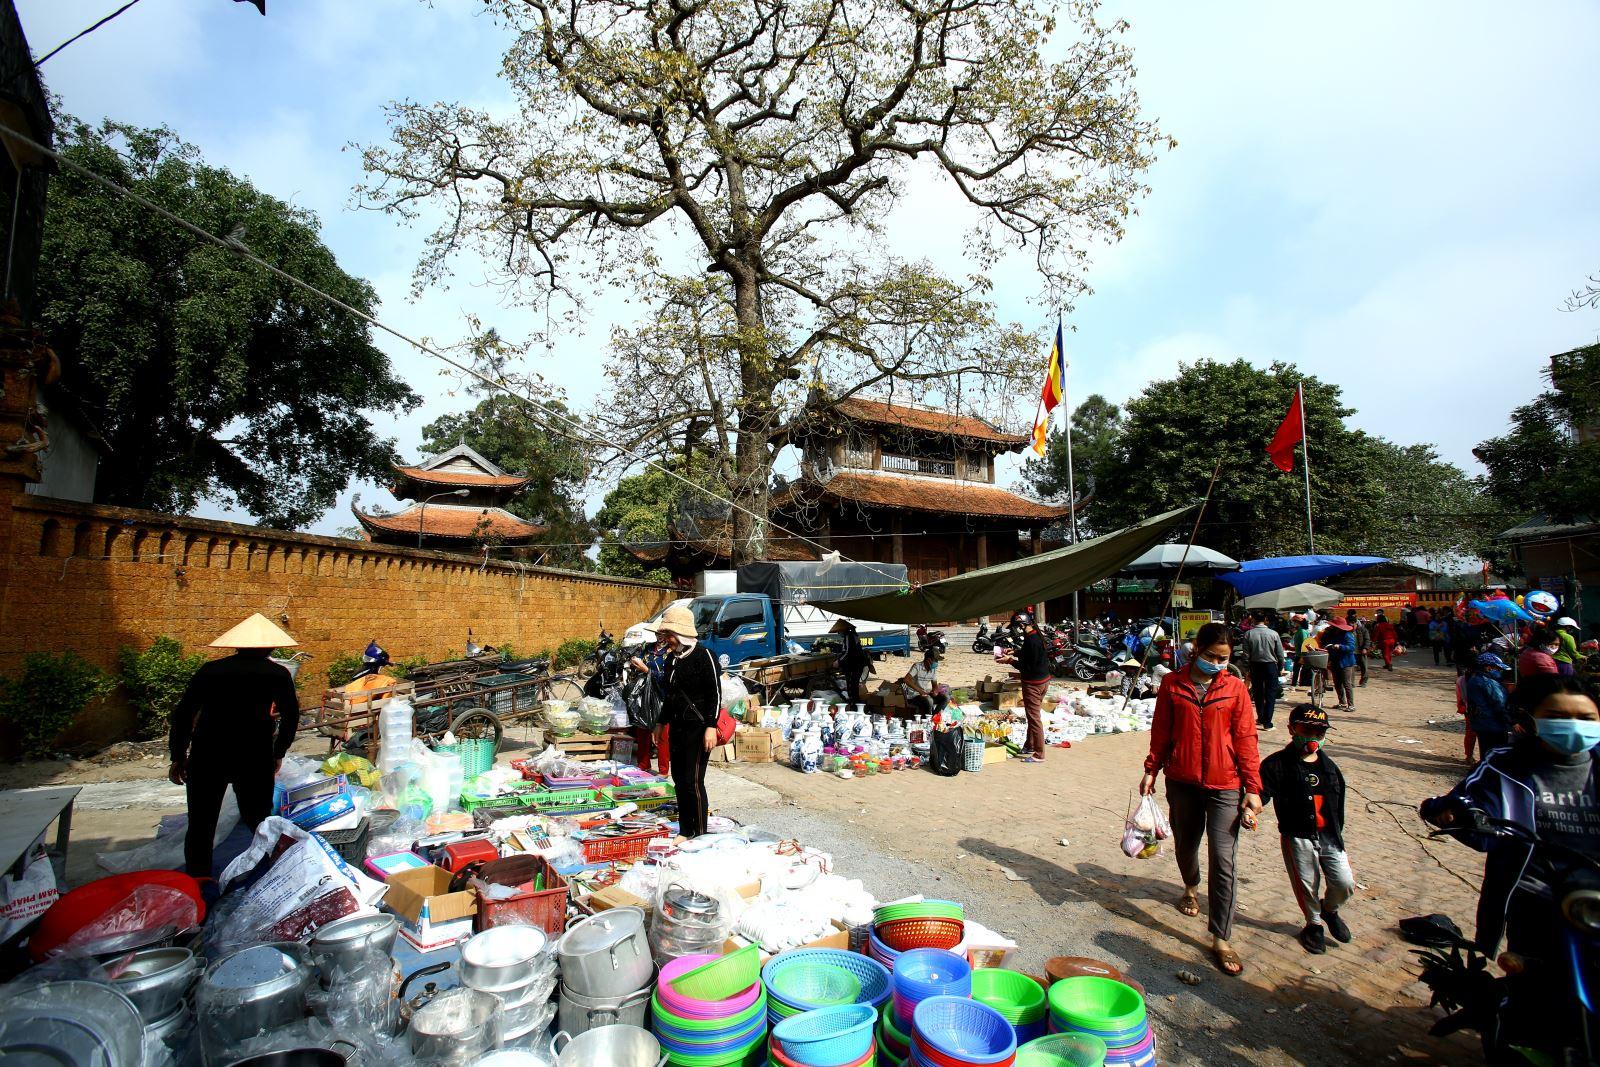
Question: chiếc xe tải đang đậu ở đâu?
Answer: đằng sau sạp hàng có bán bình gốm